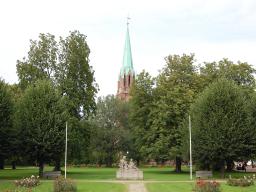
Label: Background_without_leaves